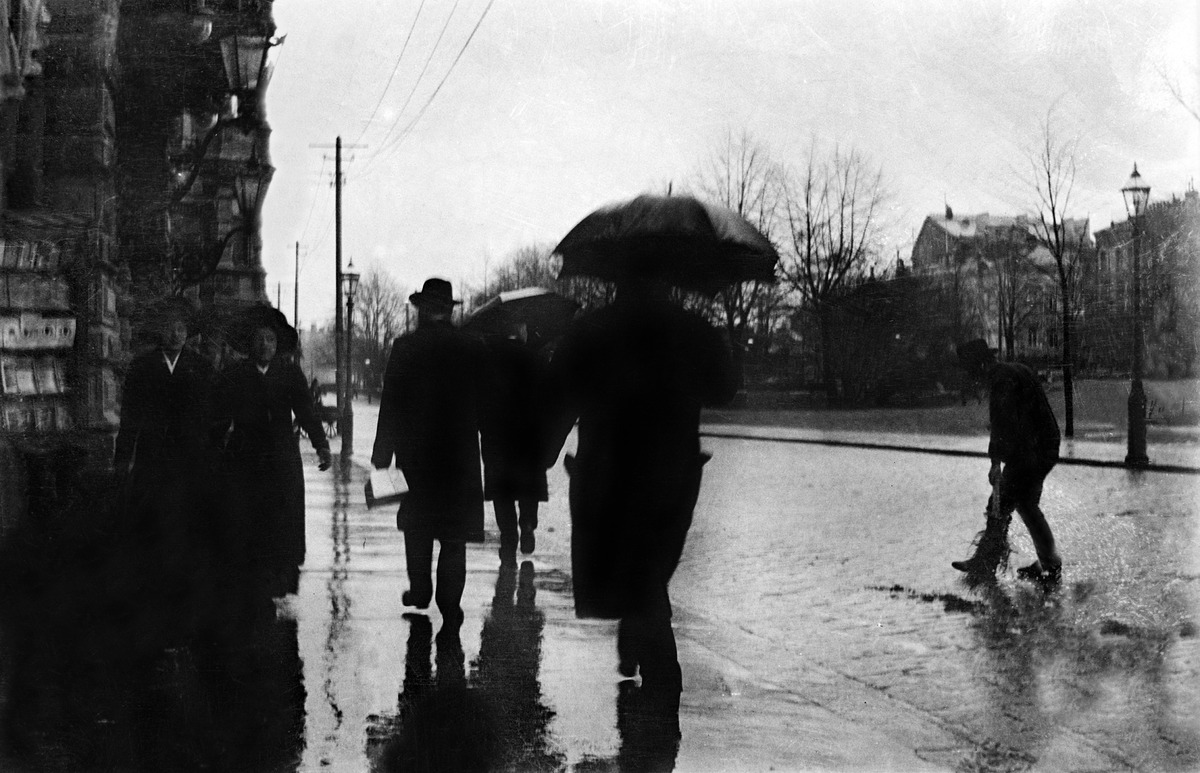
Jalankulkijoita  sateisella Pohjois Esplanaadikadulla
sisällön kuvaus: Jalankulkijoita  sateisella Pohjois Esplanaadikadulla. mustavalkoinen
Kuvaaja: Timiriasew, Ivan, valokuvaaja
Ajankohta: kuvausaika 1910 -luvulla
Paikka: Suomi, Uusimaa, Helsinki, Kaartinkaupunki Helsinki, Pohjoisesplanadi
Aiheet: jalankulkijat, sääilmiöt sade, sateenvarjot